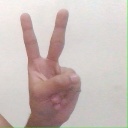
अक्षर: क